Snapple

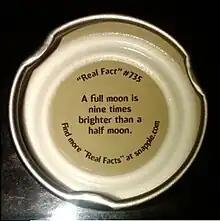
"Real Fact" #735. Each Snapple cap features a random factoid, some of which have been dismissed as misconceptions.

Snapple was the official beverage sponsor of "America's Got Talent" from season 7 to season 9 of the NBC show (Howard Stern, one of the judges on the show, was a spokesperson for Snapple in the 1980s). It was replaced by Dunkin' for season 10.